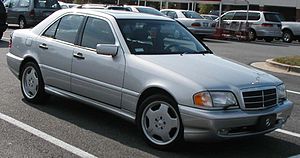
Mercedes-Benz type 202 / Billeder
Type 202 var chassiskoden for Mercedes-Benz C-klassen fra 1993 til 2001. Type 202 efterfulgte type 201 i 1993 og blev efterfulgt af type 203 i 2000, dog fortsatte stationcar modellen indtil 2001.